Smithfield Foods

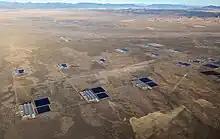
Smithfield/Circle Four pig farms in the Utah desert.

For decades Smithfield had run its acquisitions as independent operating companies, but in 2015 it set up the "One Smithfield" initiative to unify them; Circle Four Farms in Milford, Utah, for example, became Smithfield Hog Production-Rocky Mountain Region. Ken Sullivan said in 2017 that he saw the company's future as a "consumer-packaged goods business".